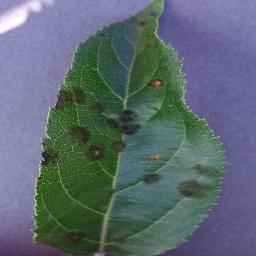
Label: Apple___Apple_scab